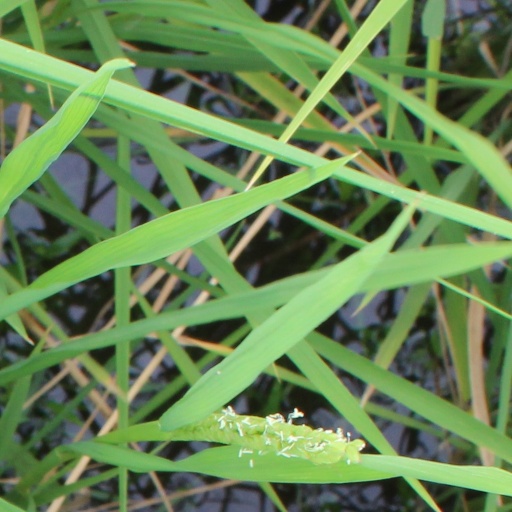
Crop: rice